Opera

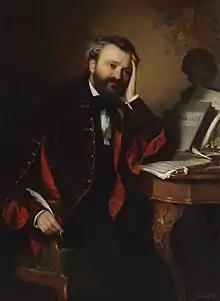
Ferenc Erkel, the father of Hungarian opera

Antonín Dvořák's nine operas, except his first, have librettos in Czech and were intended to convey the Czech national spirit, as were some of his choral works. By far the most successful of the operas is "Rusalka" which contains the well-known aria "Měsíčku na nebi hlubokém" ("Song to the Moon"); it is played on contemporary opera stages frequently outside the Czech Republic. This is attributable to their uneven invention and libretti, and perhaps also their staging requirements – "The Jacobin", "Armida", "Vanda" and "Dimitrij" need stages large enough to portray invading armies.